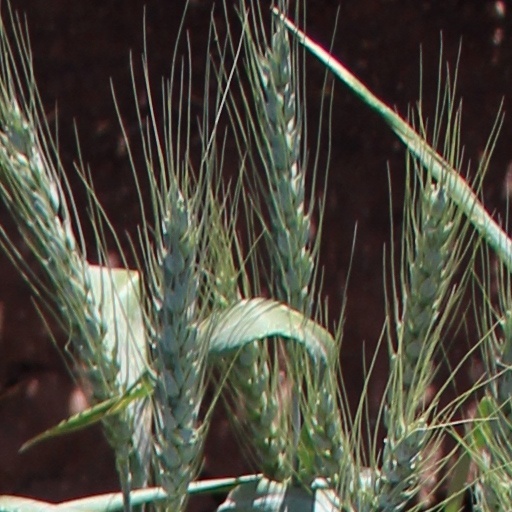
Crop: wheat